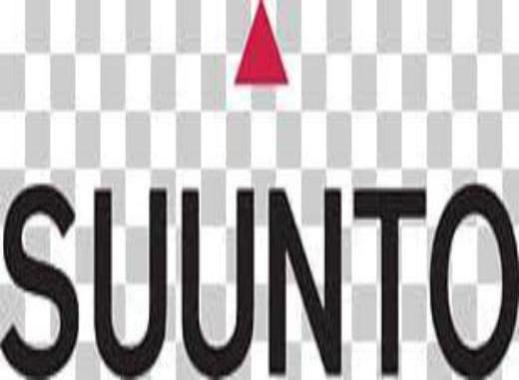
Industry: Clothes